Kyiv Seven

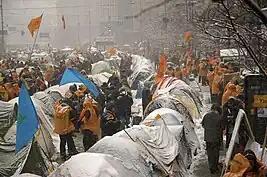
The 2004–2005 Orange Revolution resulted in the decline of the Kyiv Clan before the clan system totally collapsed following the 2014 Revolution of Dignity

By 2001, the Kyiv Clan, in spite of a bitter effort with Kuchma's Dnipropetrovsk Clan to take control of the country, lost out to the Donetsk Clan, a group led by Mykola Azarov, Viktor Yanukovych, and Rinat Akhmetov which had previously held the premiership under Yukhym Zvyahilsky, who served briefly in an acting tenure from 1993 to 1994. Also bringing the Donetsk Clan into conflict with the Seven was the increasing recognition of FC Shakhtar Donetsk, a Donetsk-based football club, and the increasingly antagonistic relationship between fans of Shakhtar Donetsk and Dynamo Kyiv. Ravil Safiullin's appointment as president of the Professional Football League of Ukraine in 2000 was viewed as a slight against Surkis, who had previously held the post. The creation of the Party of Regions in 2001 was a further step by the Donetsk Clan against the Kyiv Seven in attempting to assert control over the country. In the 2004 Ukrainian presidential election, Medvedchuk ultimately did not run, instead lending his support to Yanukovych as one of his primary backers.